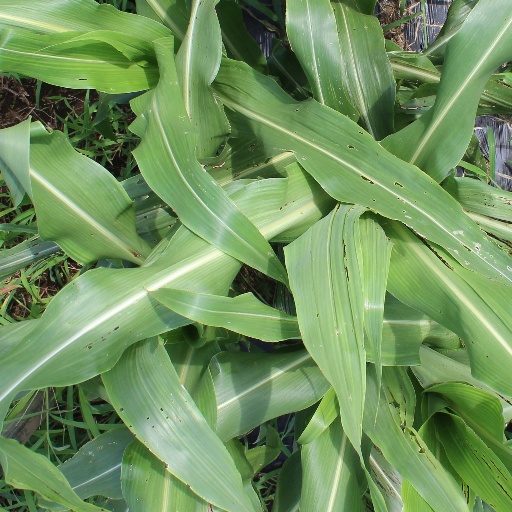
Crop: sorghum